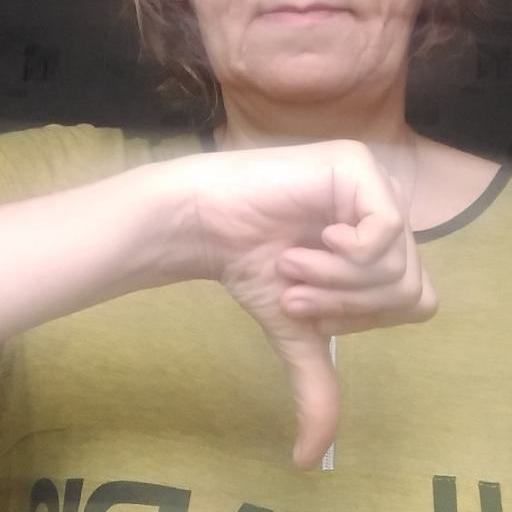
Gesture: dislike